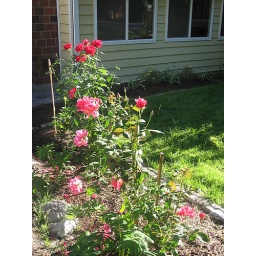
Our rose plants in our front yard.